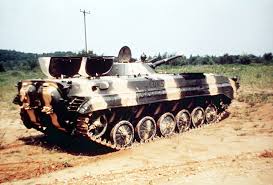
Label: BMP